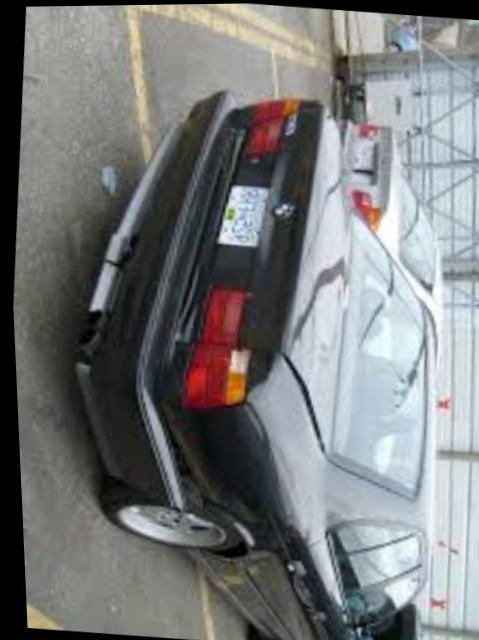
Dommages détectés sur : pare-choc arrière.
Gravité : mineur